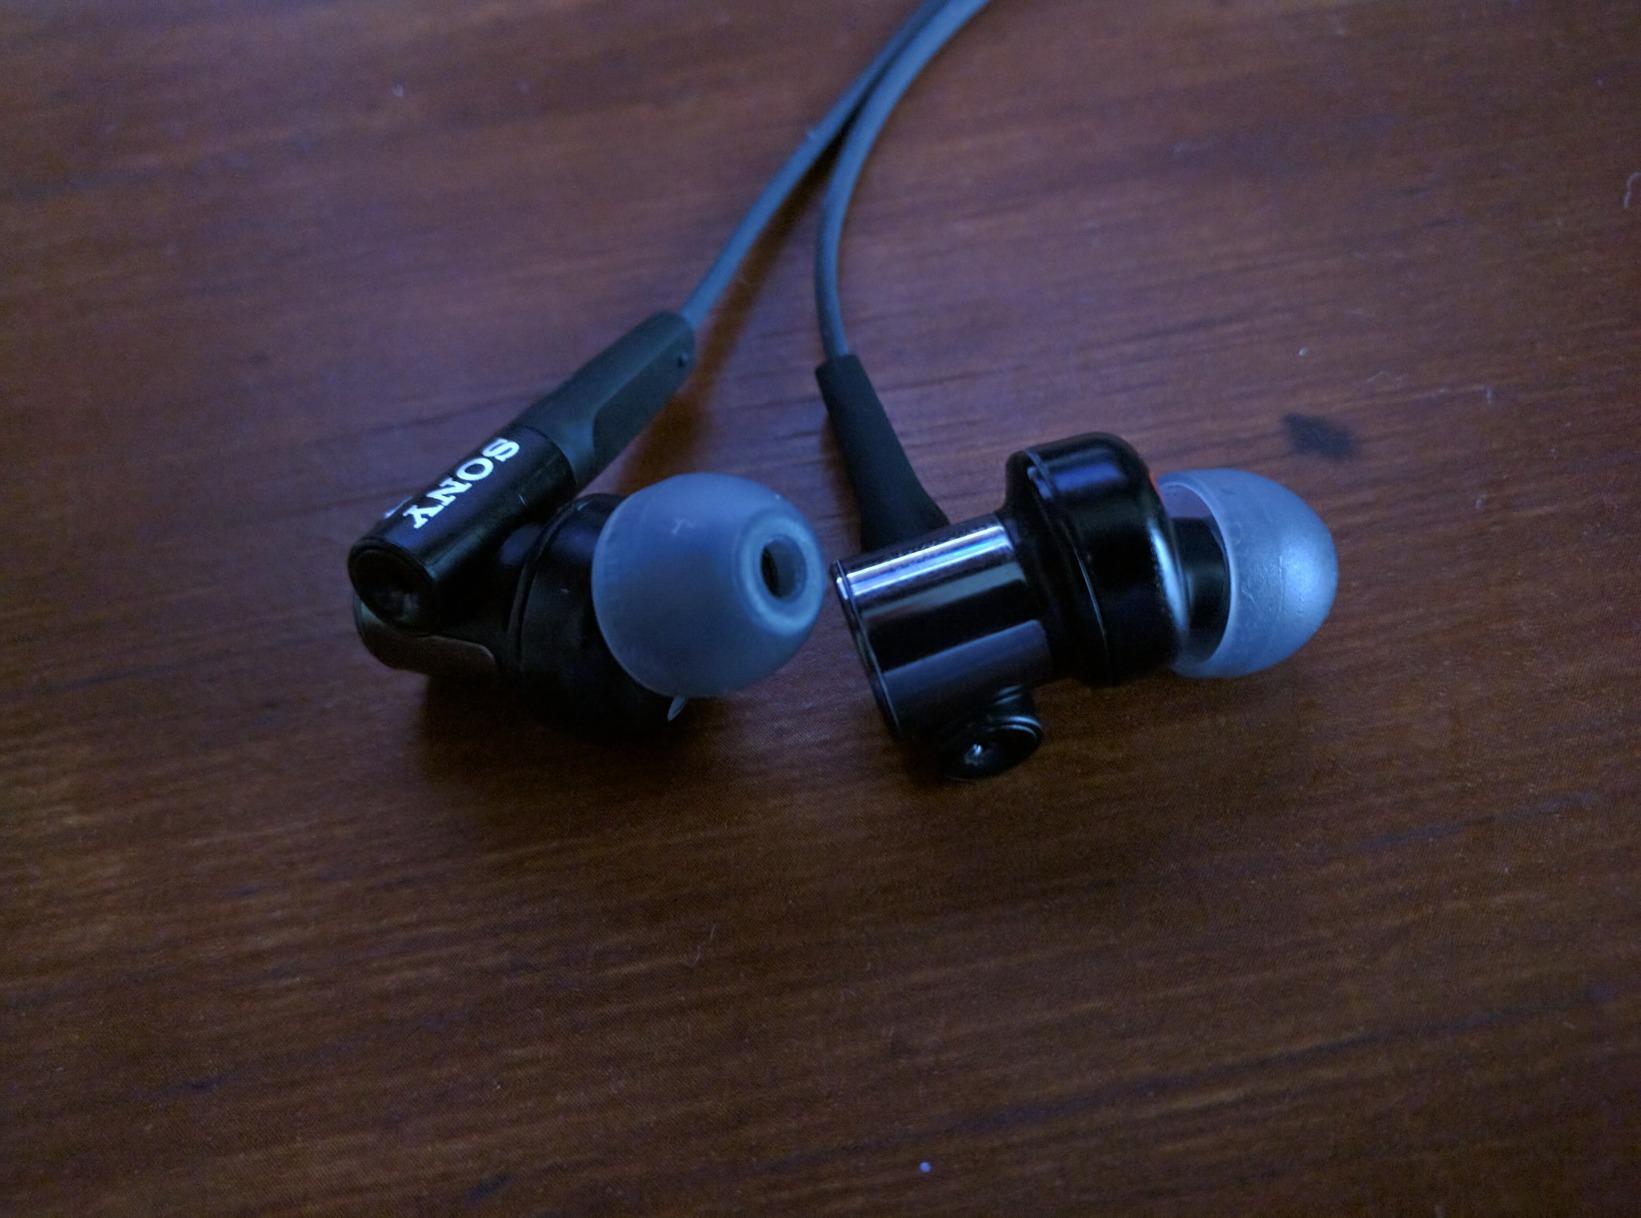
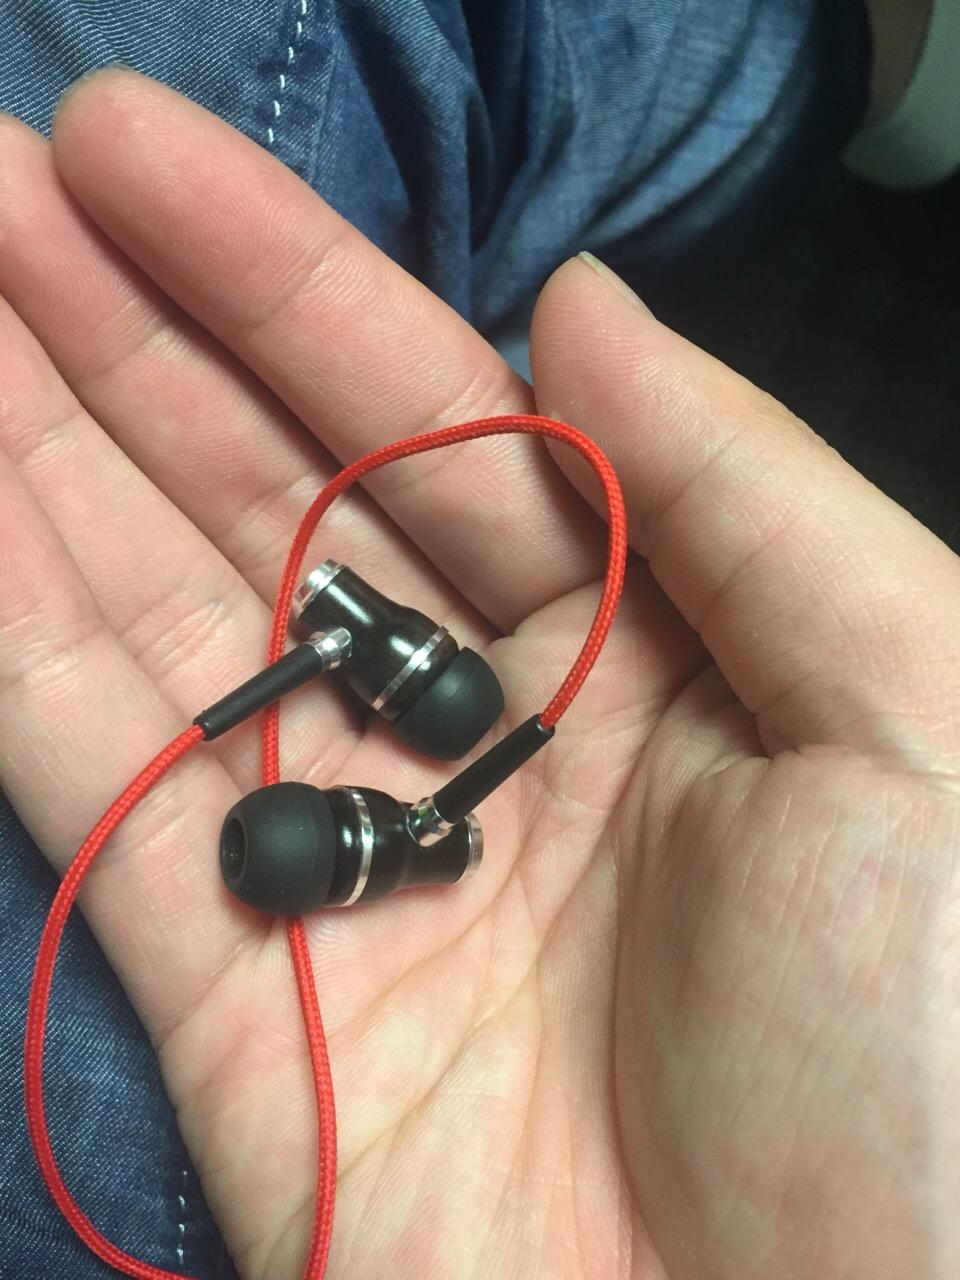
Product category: headphones
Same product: no